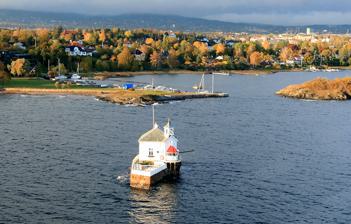
Building: Dyna Lighthouse
Country: Norway
Year built: 1875
Coastal lighthouse in Oslo, Norway Lighthouse Dyna Lighthouse Location Oslo Norway Coordinates 59°53′42″N 10°41′18″E / 59.894875°N 10.688419°E / 59.894875; 10.688419 Tower Constructed 1875 Construction wooden house Automated 1972 Height 12.5 metres (41 ft) Shape lantern in one corner of the keeper's house Markings white lighthouse and lantern, red lantern roof Operator Dyna Fyr Heritage cultural property Light Focal height 6 metres (20 ft) Intensity 3,830 cd Range white: 9 nautical miles (17 km; 10 mi) red: 9 nautical miles (17 km; 10 mi) green: 8 nautical miles (15 km; 9.2 mi) Characteristic Oc (3) WRG 8s. Dyna Lighthouse ( Norwegian : Dyna fyr ) is a coastal lighthouse on a reef south of Bygdøy , in Oslofjord , Oslo , Norway. It was established in 1875 and automated in 1956. Dyna Fyr In 1992 the lighthouse was renovated as a private banqueting facility, available for parties of 20-40 persons from Easter to Christmas. See also List of lighthouses in Norway Lighthouses in Norway References